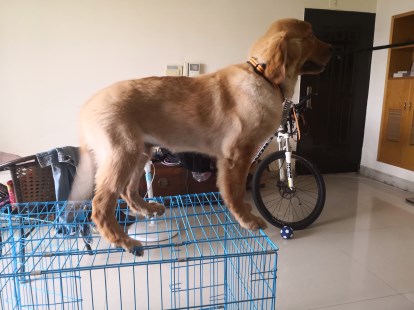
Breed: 5355-n000126-golden_retriever